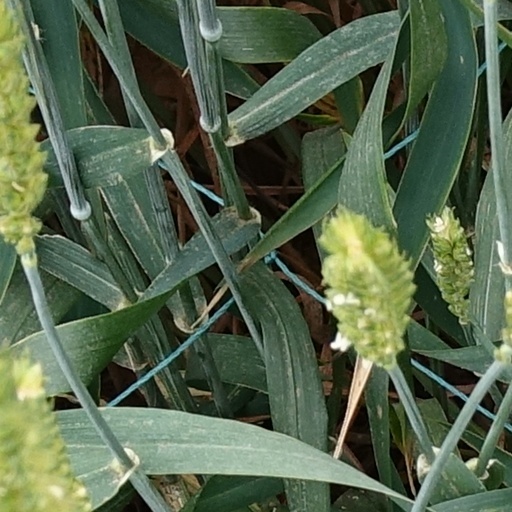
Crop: wheat